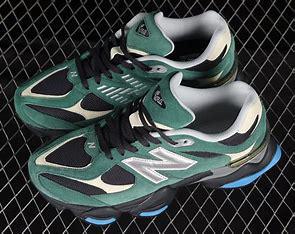
Brand: New
Model: Balance 90